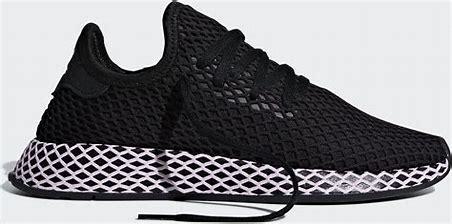
Brand: Adidas
Model: Deerupt Runner